John E. Worthen

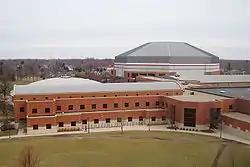
Health and Physical Activity Building with Worthen Arena, BSU

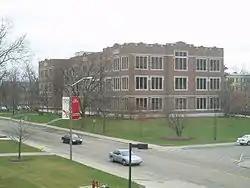
Burkhardt Building, BSU

In 1991, Ball State finished construction on University Arena to replace the aging facility, Irving Gymnasium. The arena holds 11,500 people and is home to the men and women's basketball and volleyball teams.